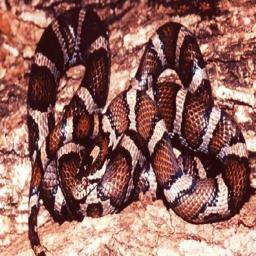
Animal: snakes